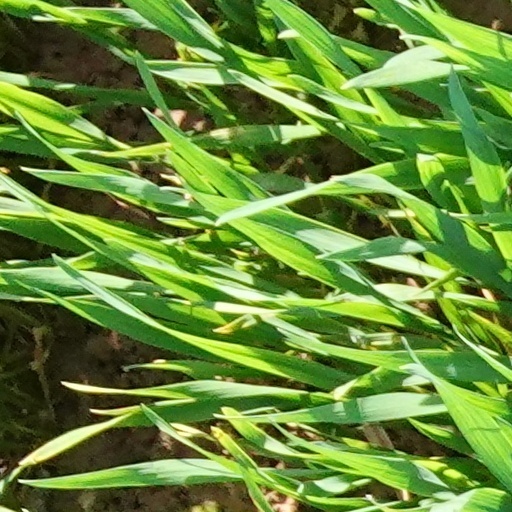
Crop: wheat